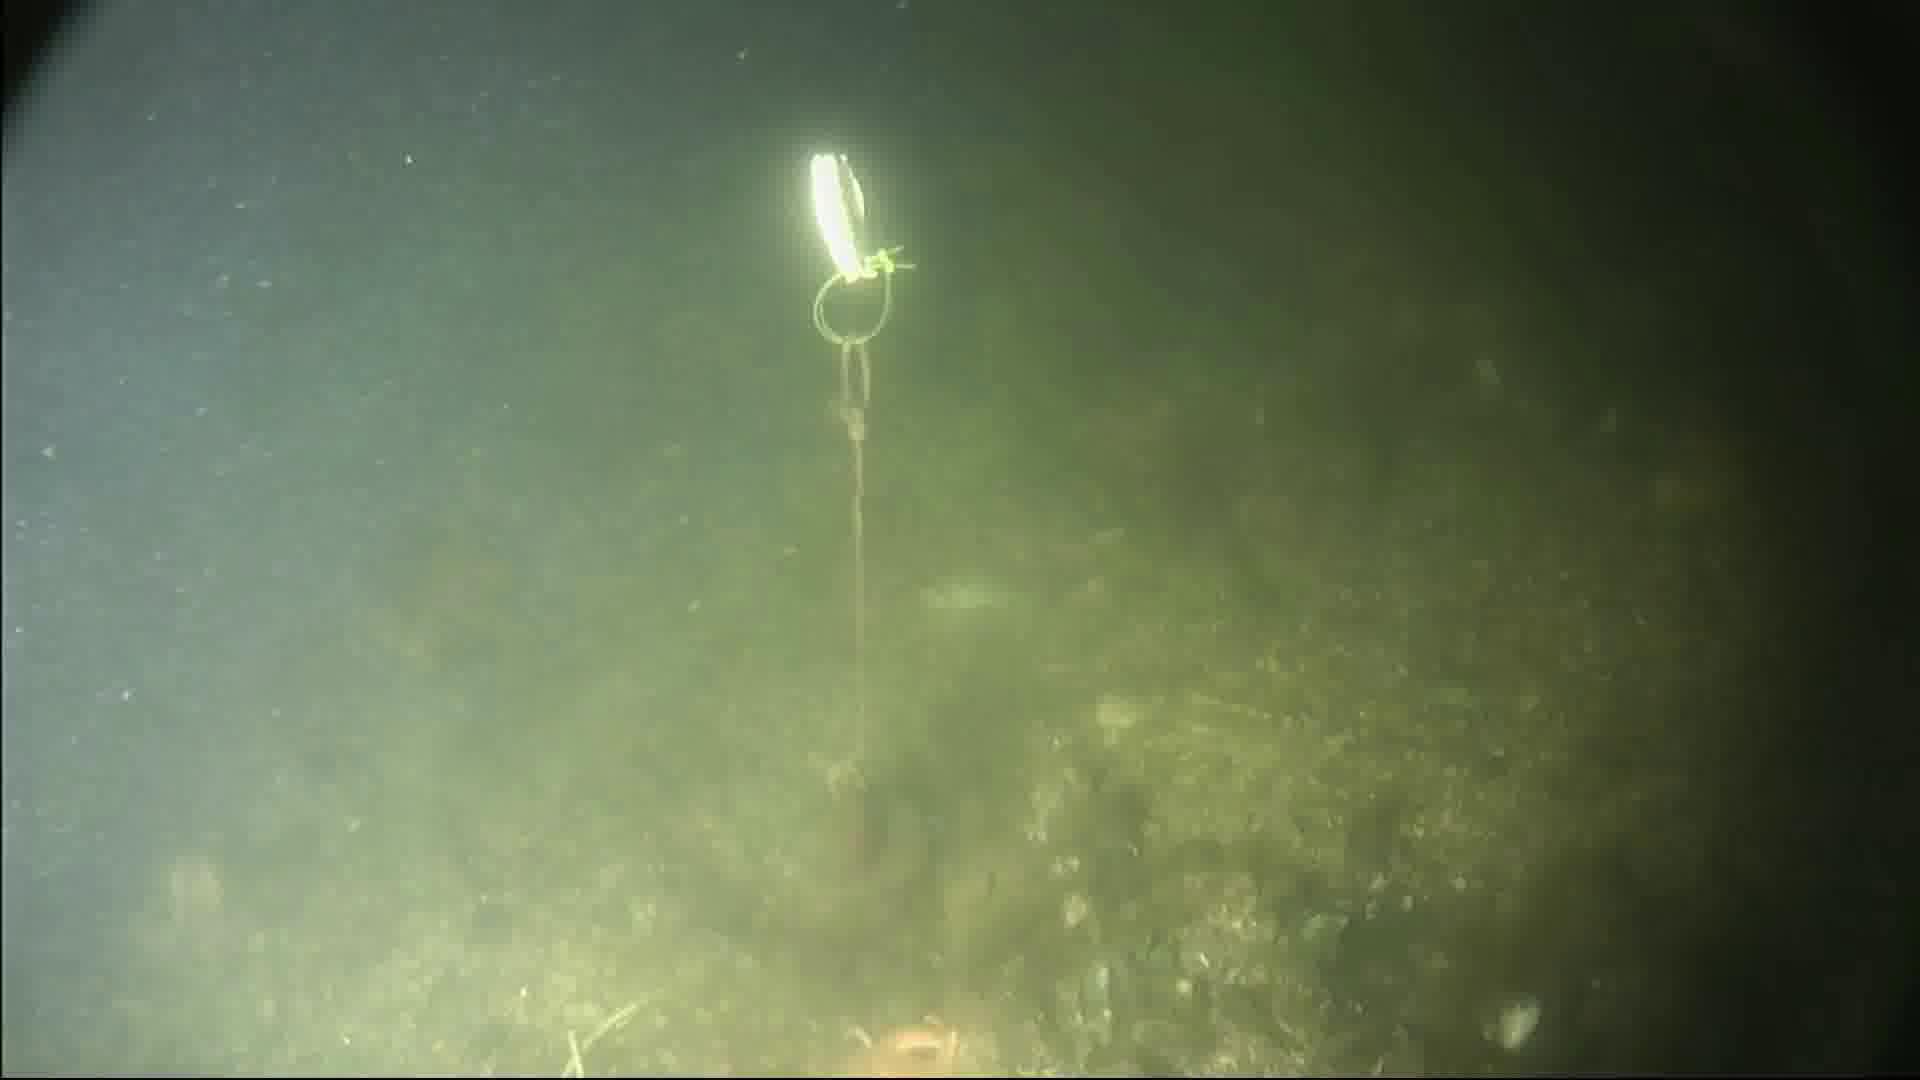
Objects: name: starfish
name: crab